Muhammad Ali of Egypt

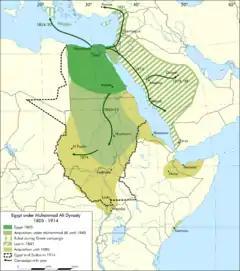
Map of Egypt under Muhammad Ali Dynasty

The Mamluks still posed the greatest threat to Muhammad Ali. They controlled Egypt for more than 600 years, and over that time they extended their rule systematically south along the Nile River to Upper Egypt. Muhammad Ali's approach was to eliminate the Mamluk leadership, then move against the rank and file. Muhammad Ali invited the Mamluk leaders to a celebration at the Cairo Citadel in honour of his son, Tusun Pasha, who was to lead a military expedition into Arabia. The event was held on 1 March 1811. When the Mamluks had gathered at the Citadel, they were surrounded and killed by Muhammad Ali's troops. After the leaders were killed, Muhammad Ali dispatched his army throughout Egypt to rout the remainder of the Mamluk forces.